Jarod Joseph

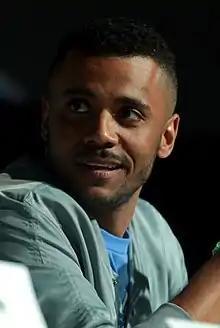
Jarod Joseph at WonderCon 2018

Jarod Joseph (born October 9, 1985) is a Canadian actor who has had roles as Nathan Miller in "The 100", Nicholas Fleming in "Rogue", Wilson Corvo in "Mistresses", and Cas Isakovic's dead brother in "Another Life".